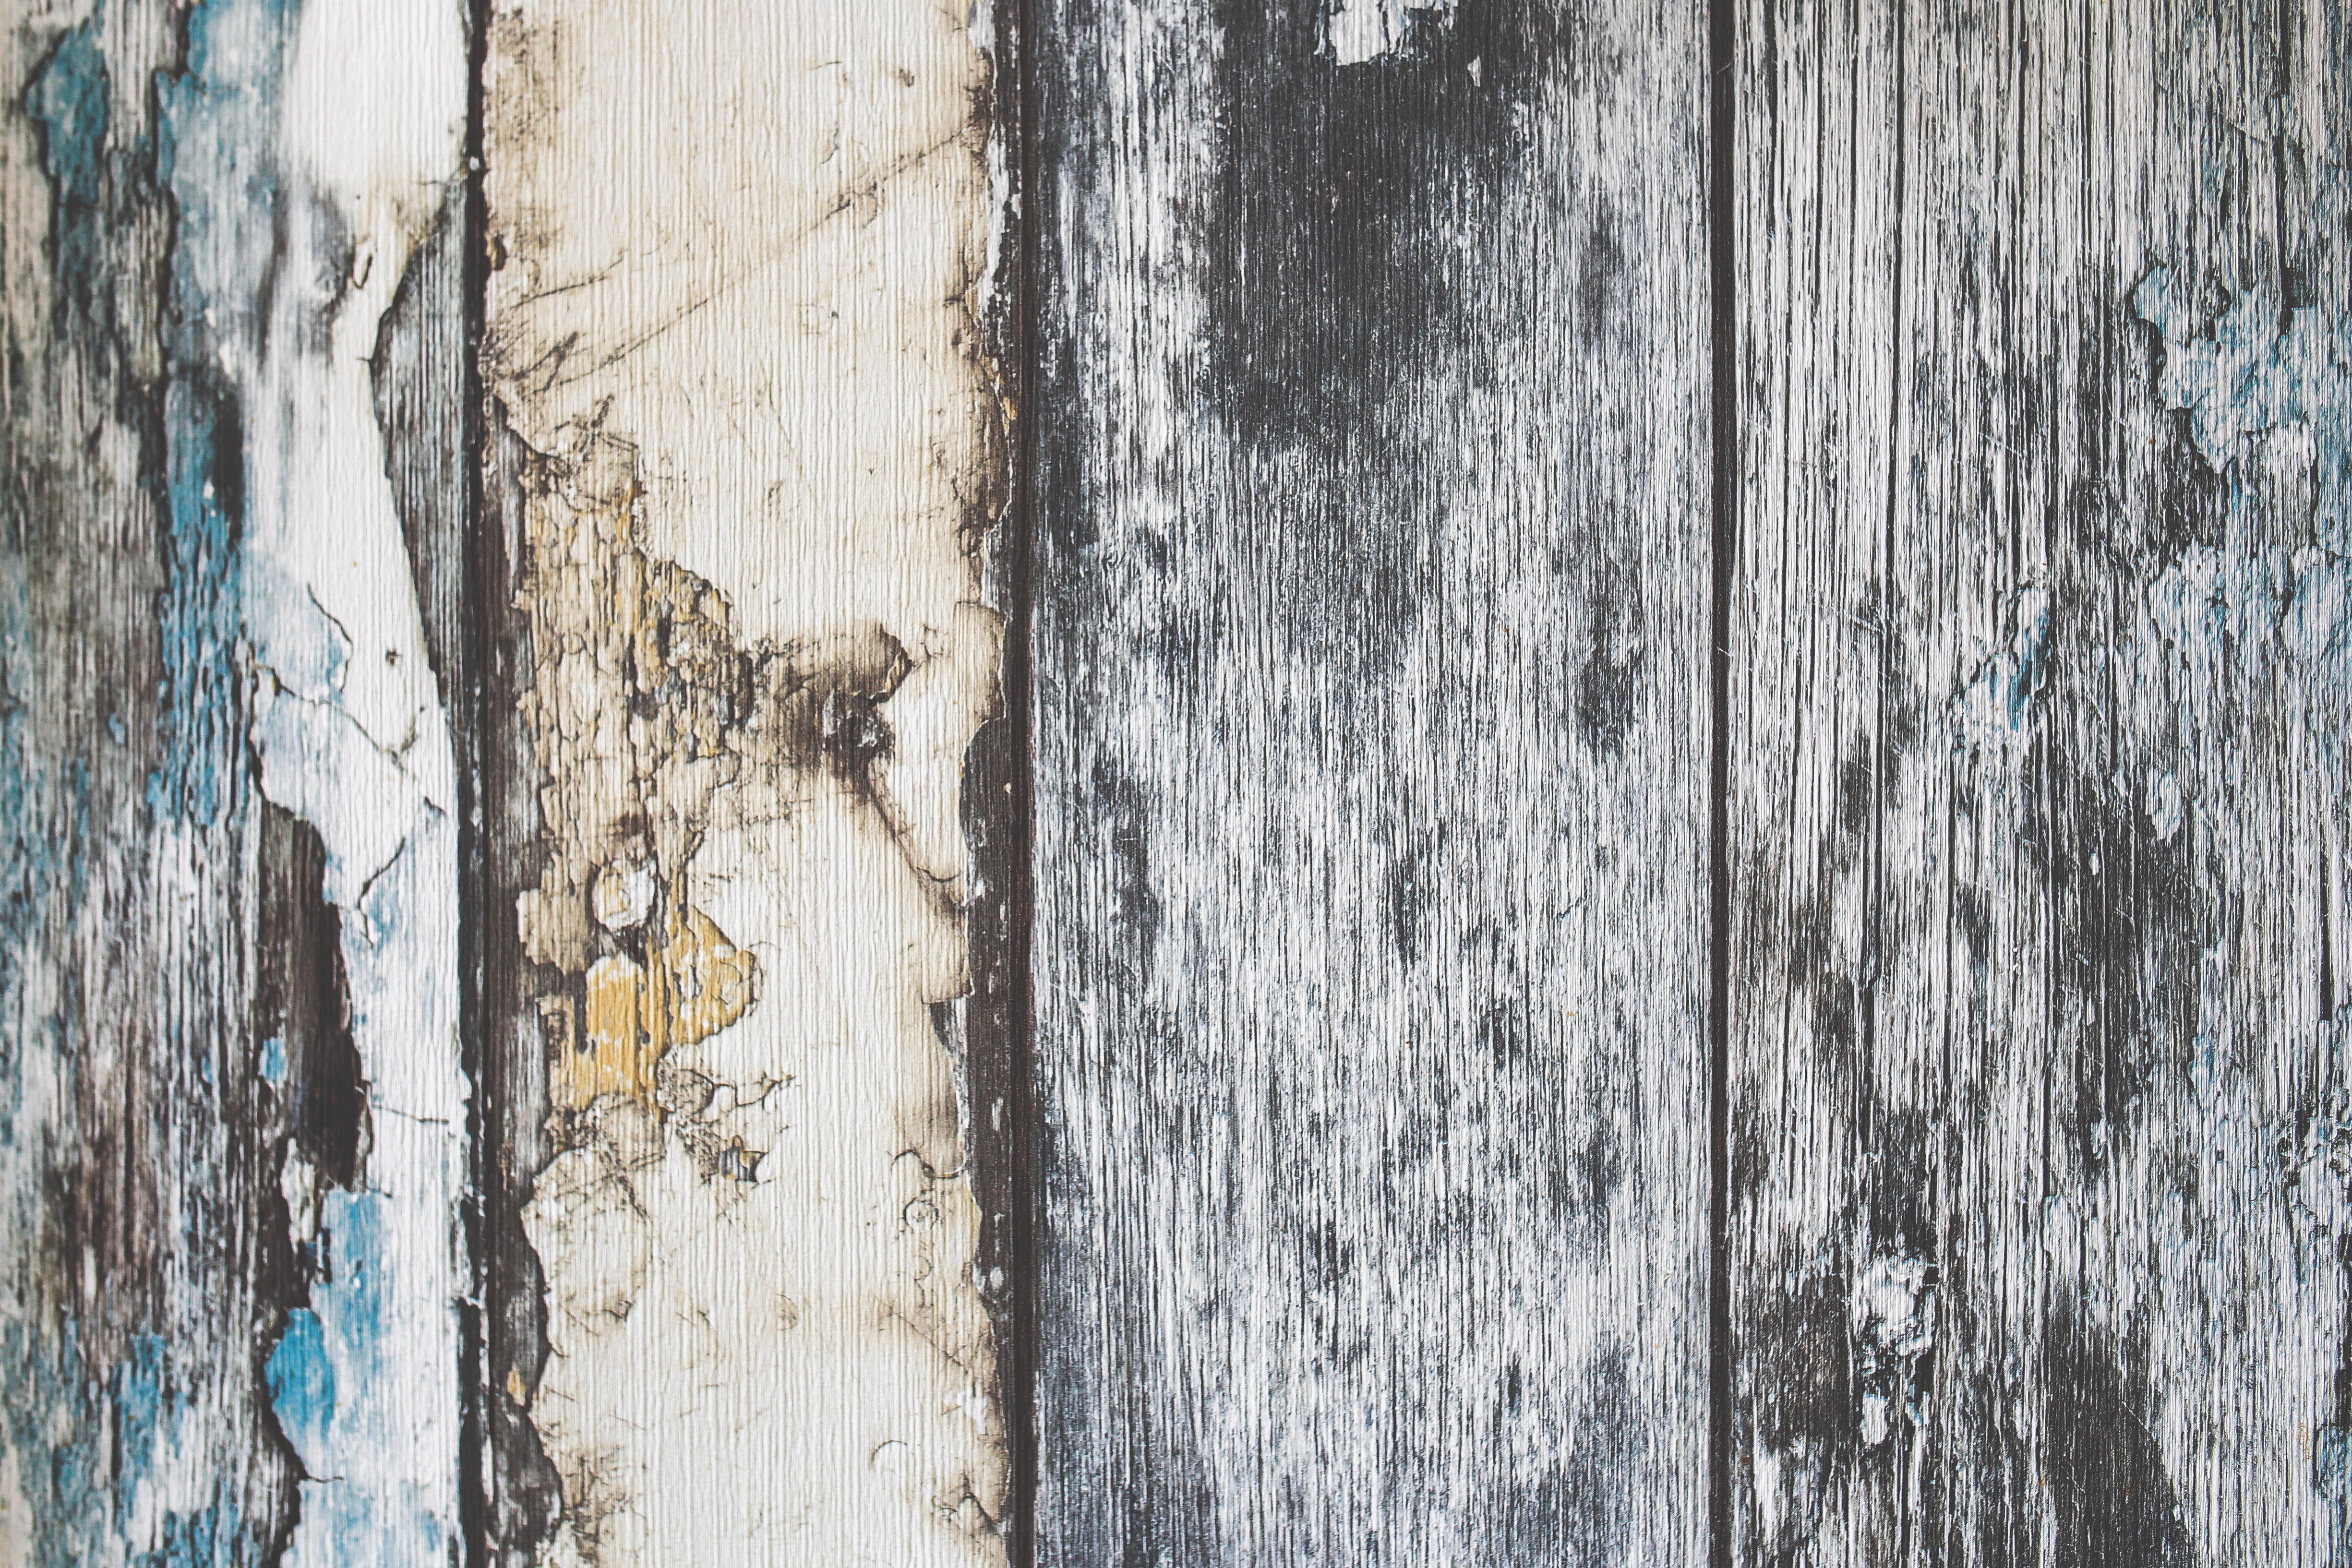
tree, branch, wood, vintage, retro, texture, leaf, interior, trunk, old, wall, decoration, birch, broken, blue, decor, background, design, wooden, wallpaper, woody plant